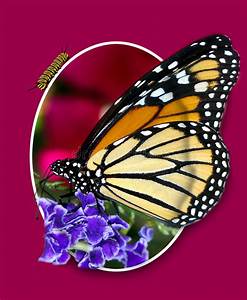
Label: farfalla